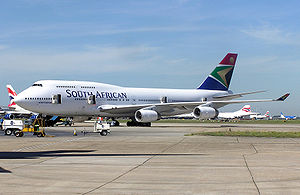
South African Airways
South African Airways er Sydafrikas største flyselskab. Det driver indenrigstrafik i Sydafrika samt udenrigstrafik til blandt andet Europa og Nordamerika. Hovedkontoret ligger i Johannesburg.